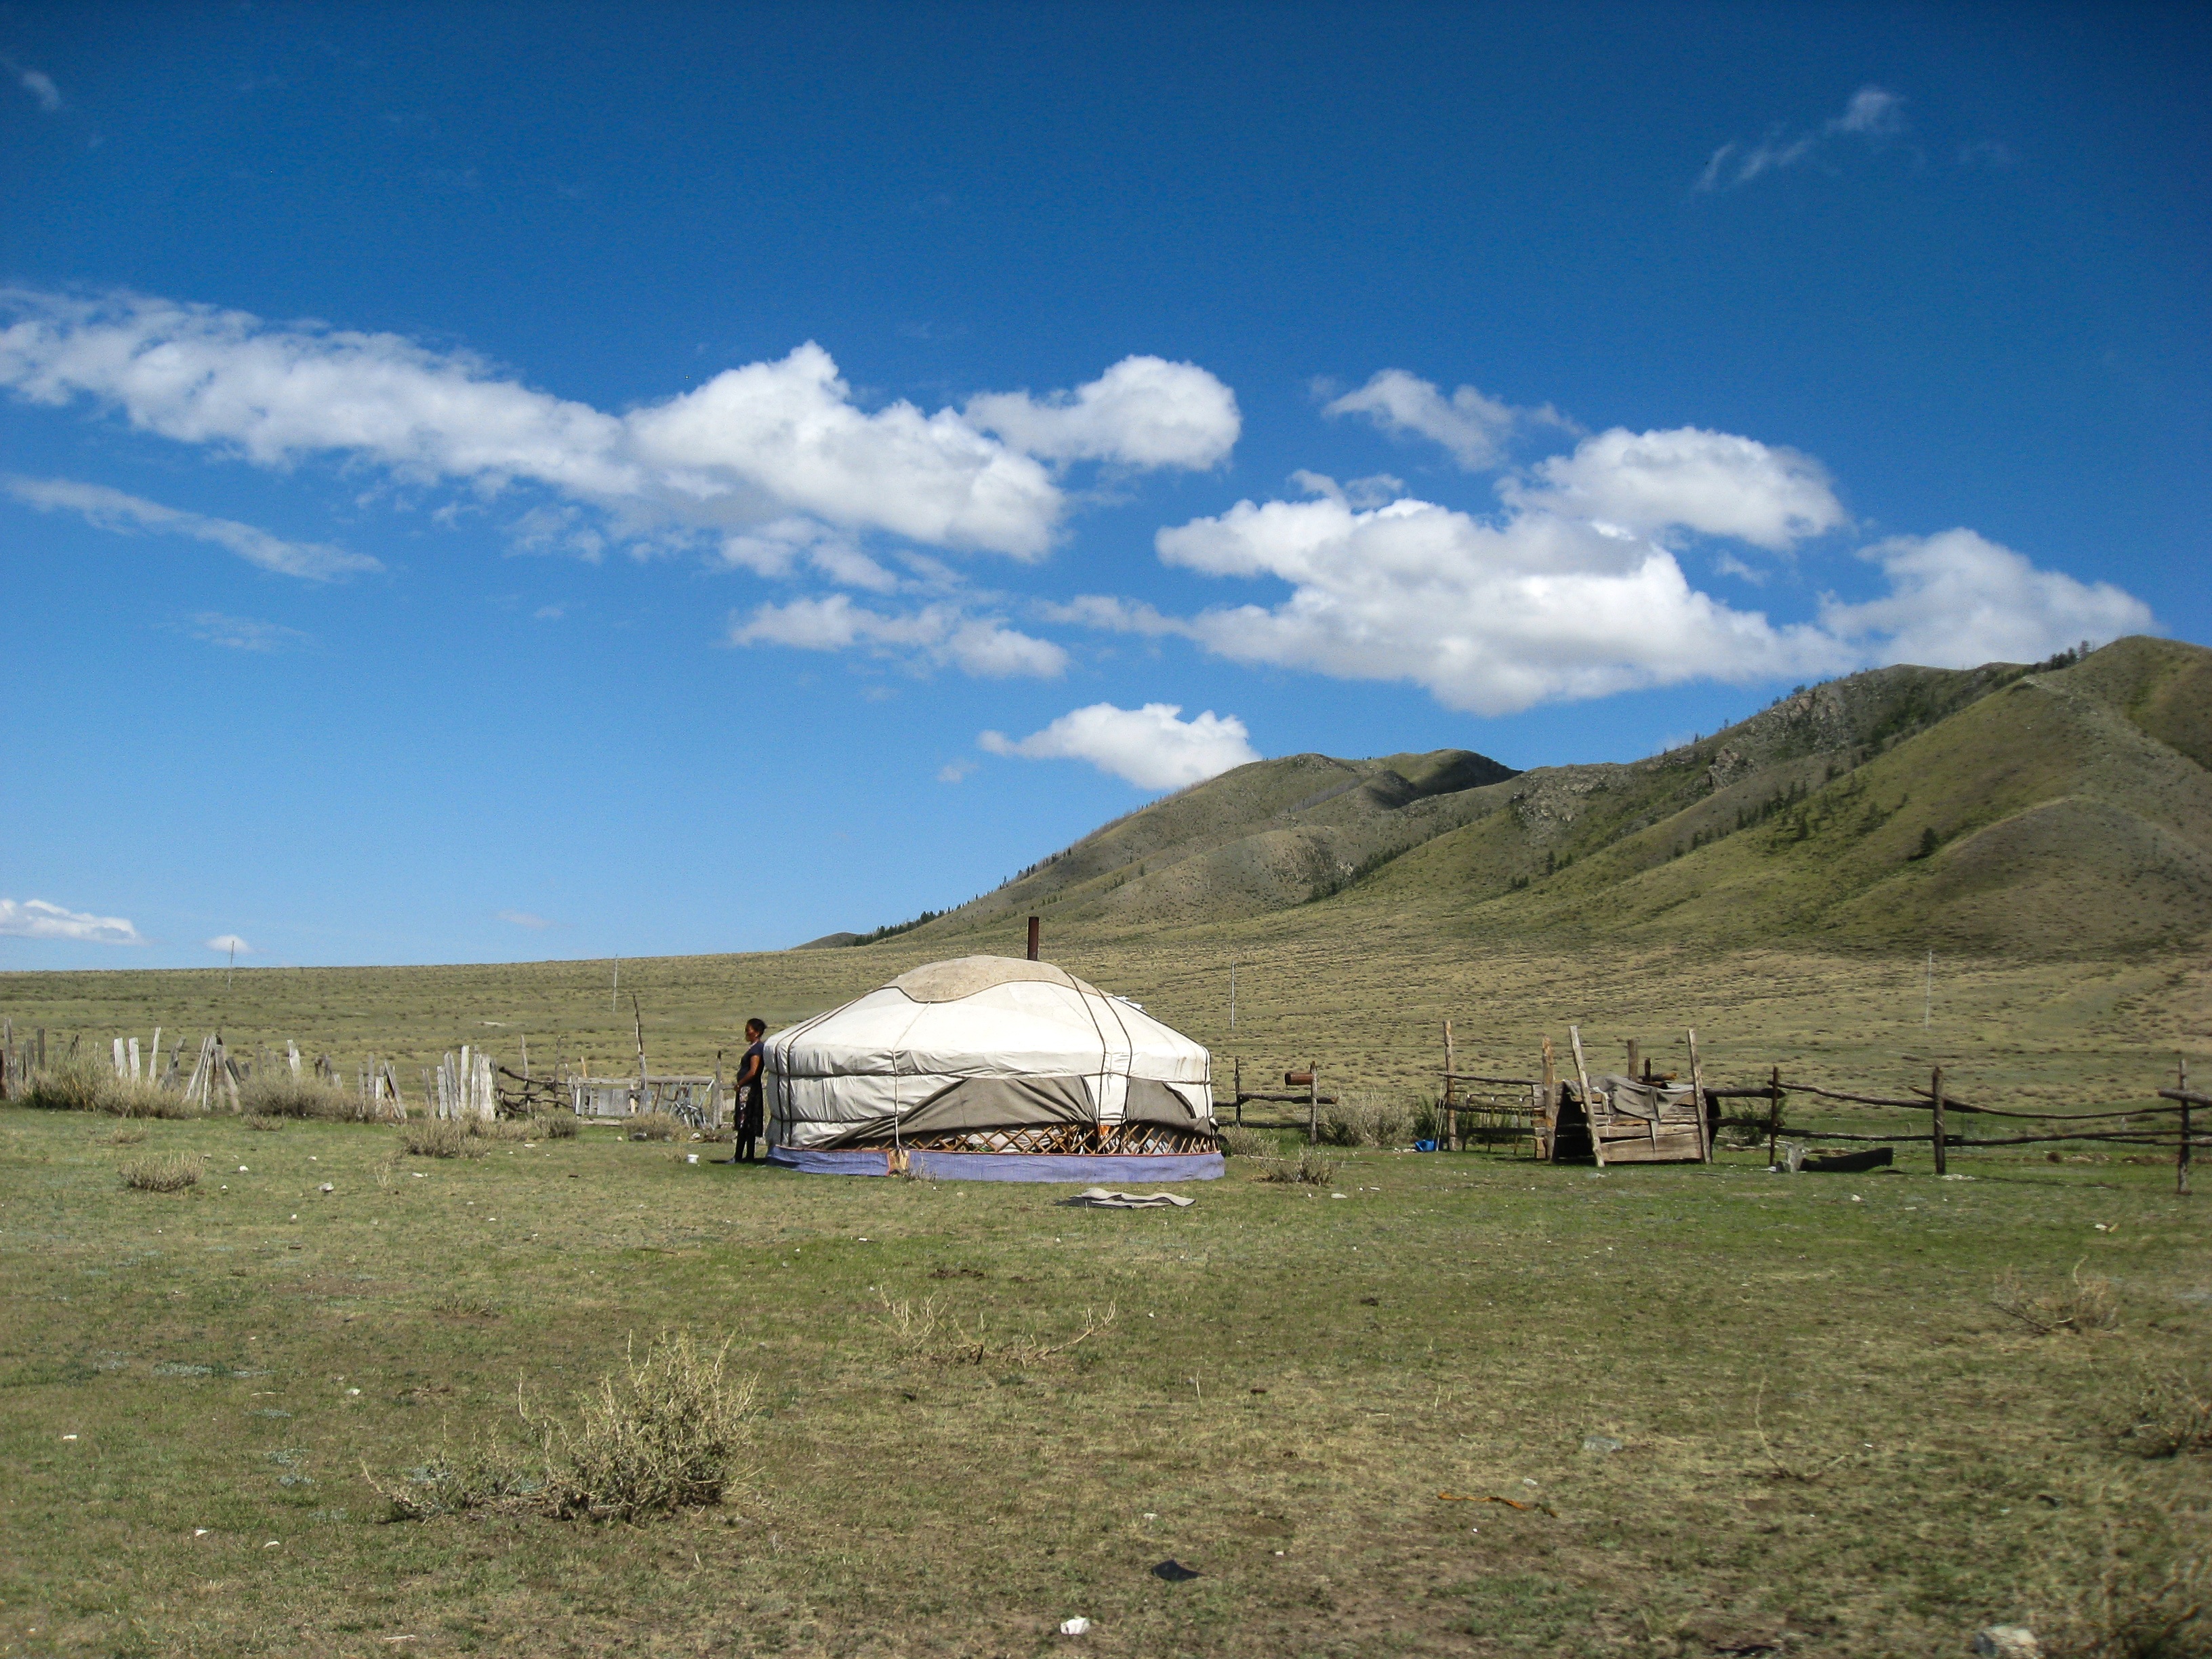
landscape, wilderness, mountain, sky, field, meadow, prairie, hill, valley, mountain range, pasture, highland, plain, grassland, plateau, yurt, ecosystem, mongolia, steppe, rural area, natural environment, mountainous landforms